JR (artist)

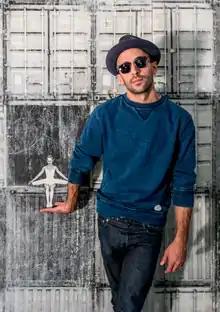
JR at the Galerie Perrotin, 2015

JR (born 22 February 1983) is the pseudonym of a French photographer and street artist who began his career on the streets of Paris. His moniker is derived from his first name, Jean-René. He is known for flyposting large black-and-white photographic images in public spaces. Referring to himself as a "photograffeur"—a portmanteau of "photographer" and the French word for graffiti artist—JR has described the street as "the largest art gallery in the world." His work often challenges widely held preconceptions and the reductive images propagated by advertising and the media."